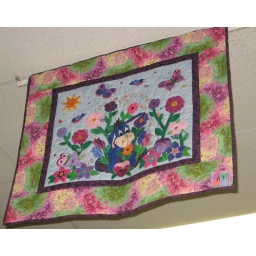
&amp;quot;Eeyore's Garden&amp;quot; is machine appliqued and portrays Eeyore in a flower patch.